Donets

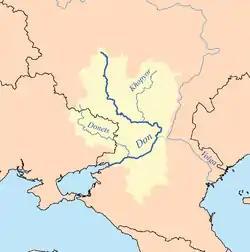
Seversky Donets and Don rivers

The Donets is the largest river in eastern Ukraine and the largest tributary of the Don. Its total length is and the basin area is . Most of the river's length stretches across Ukraine. The average annual flow is near the source and at the confluence to the Don.